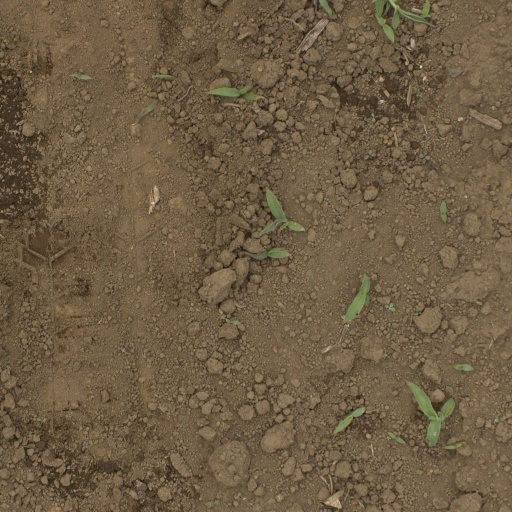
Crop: Jerusalem artichoke